Bankura district

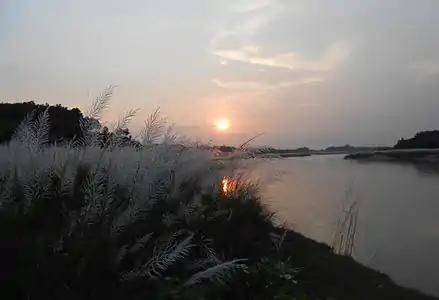
Sunset on the Shilabati river banks

Bankura district is a part of Medinipur division. It is situated between 22° 38’ and 23° 38’ north latitude and between 86° 36’ and 87° 46’ east longitude. It has an area of . On the north and north-east the district is bounded by Bardhaman district, from which it is separated mostly by the Damodar River. On the south-east it is bounded by Hooghly district, on the south by Paschim Medinipur district and on the west by Purulia district.